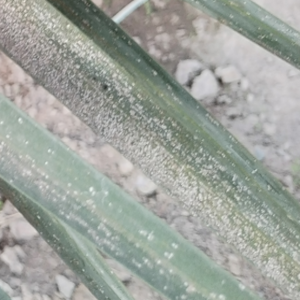
Label: Parlatoria Blanchardi